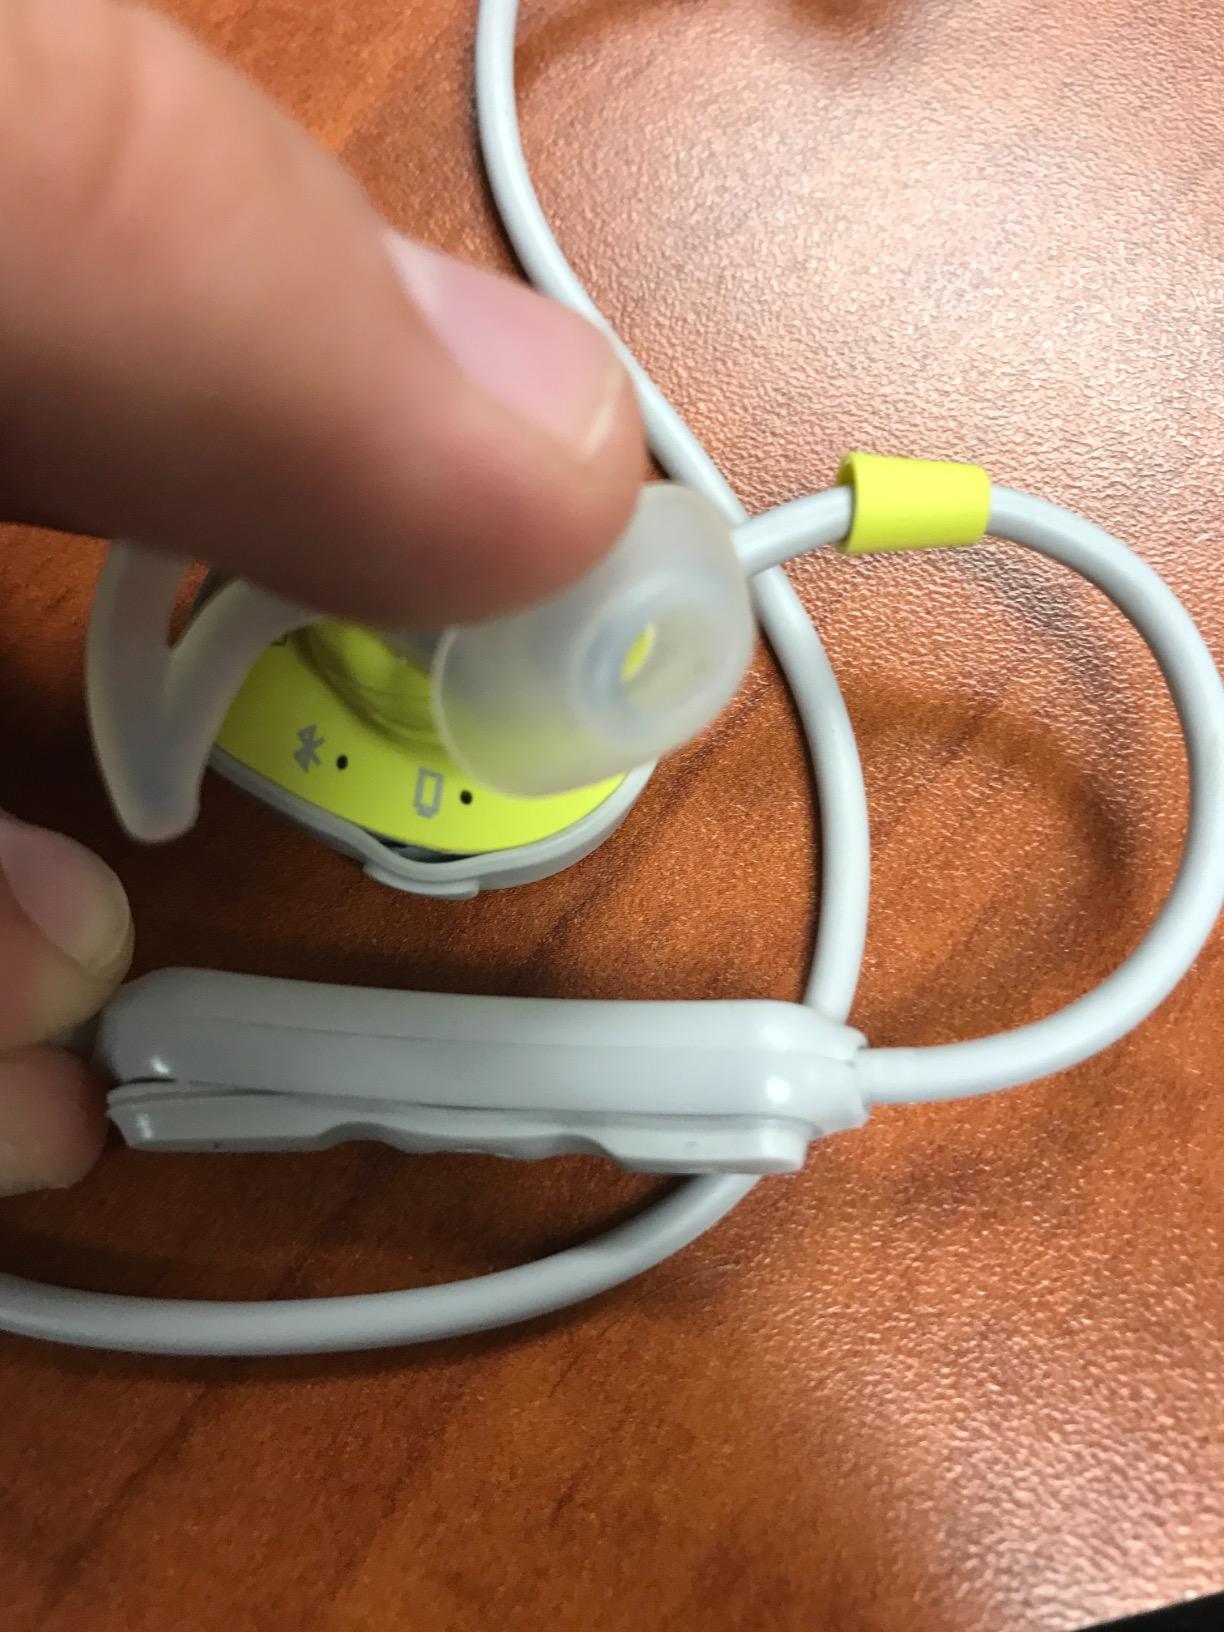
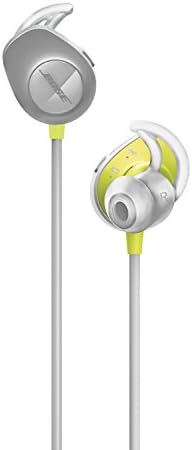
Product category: headphones
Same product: yes